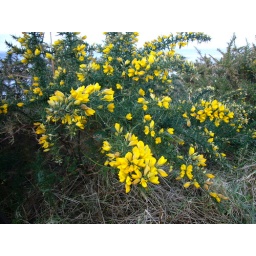
Some bright yellow flowers at the top of a hill near the sea.